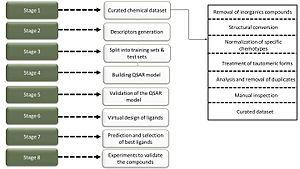
Une relation quantitative structure à activité est le procédé par lequel une structure chimique est corrélée avec un effet bien déterminé comme l'activité biologique ou la réactivité chimique.